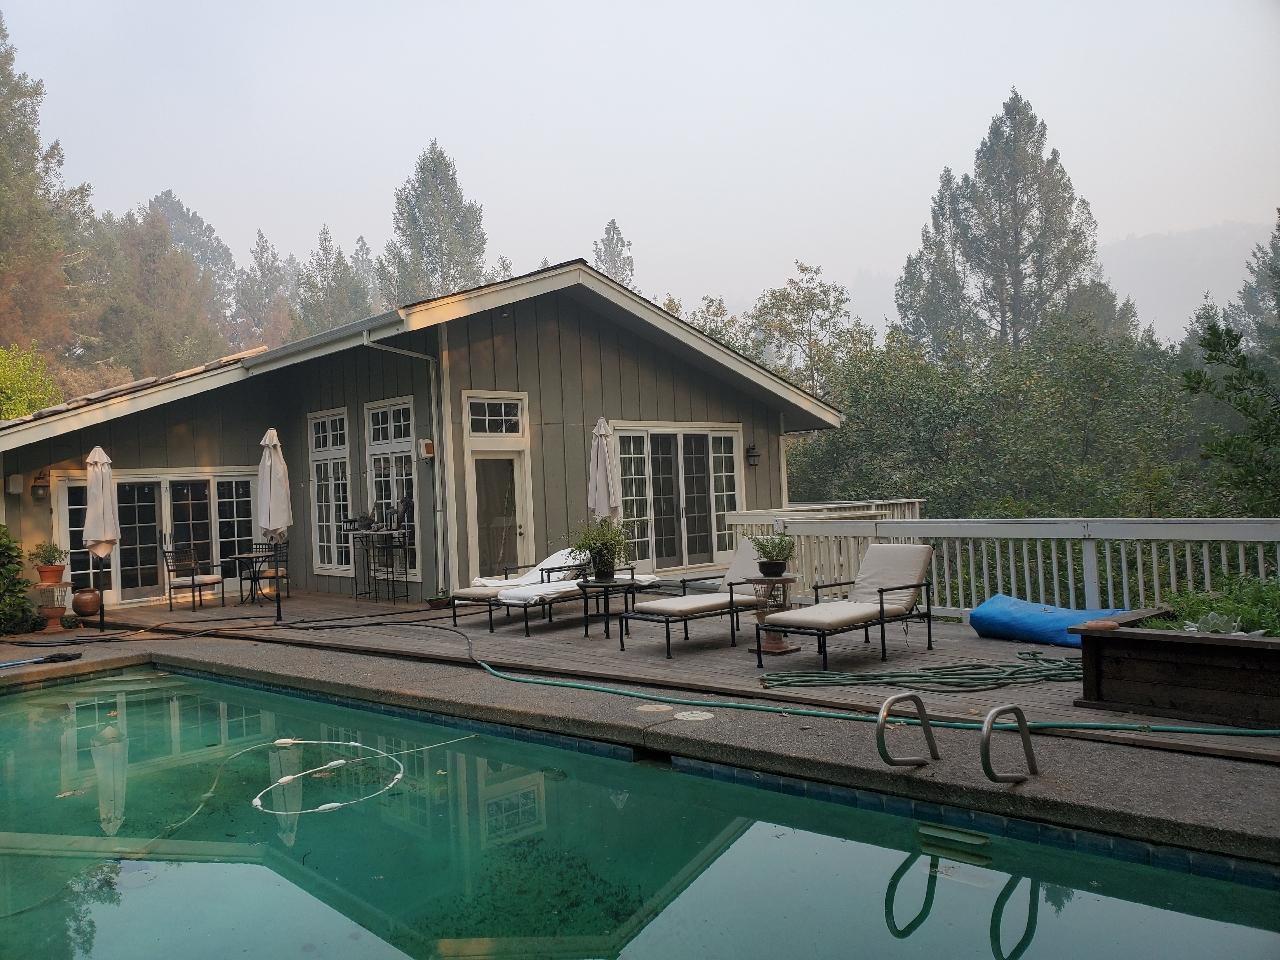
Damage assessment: no_damage